U.S. Route 52 in North Carolina

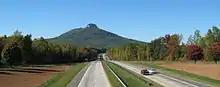
US 52 at the base of Pilot Mountain

US 52 enters North Carolina at Mount Airy. A bypass around Mount Airy, which carries US 52, is designated as the Andy Griffith Parkway. It goes by Pilot Mountain one of the most distinctive natural features in North Carolina. Through the Piedmont Triad region, US 52 is mostly a limited access freeway. The route joins I-85 Business into Lexington and is concurrent I-85 around Salisbury. The segment of US 52 from I-40 in Winston-Salem to Lexington was upgraded to Interstate highway standards and cosigned as I-285 in 2018. The segment through Winston-Salem is also expected to be upgraded so that I-285 can be extended to the Winston-Salem Northern Beltway near Rural Hall. From the beltway to just south of Mount Airy, US 52 is expected to form part of the I-74 corridor through North Carolina.